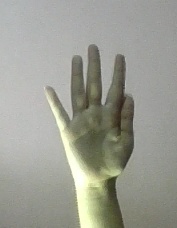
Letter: sheen